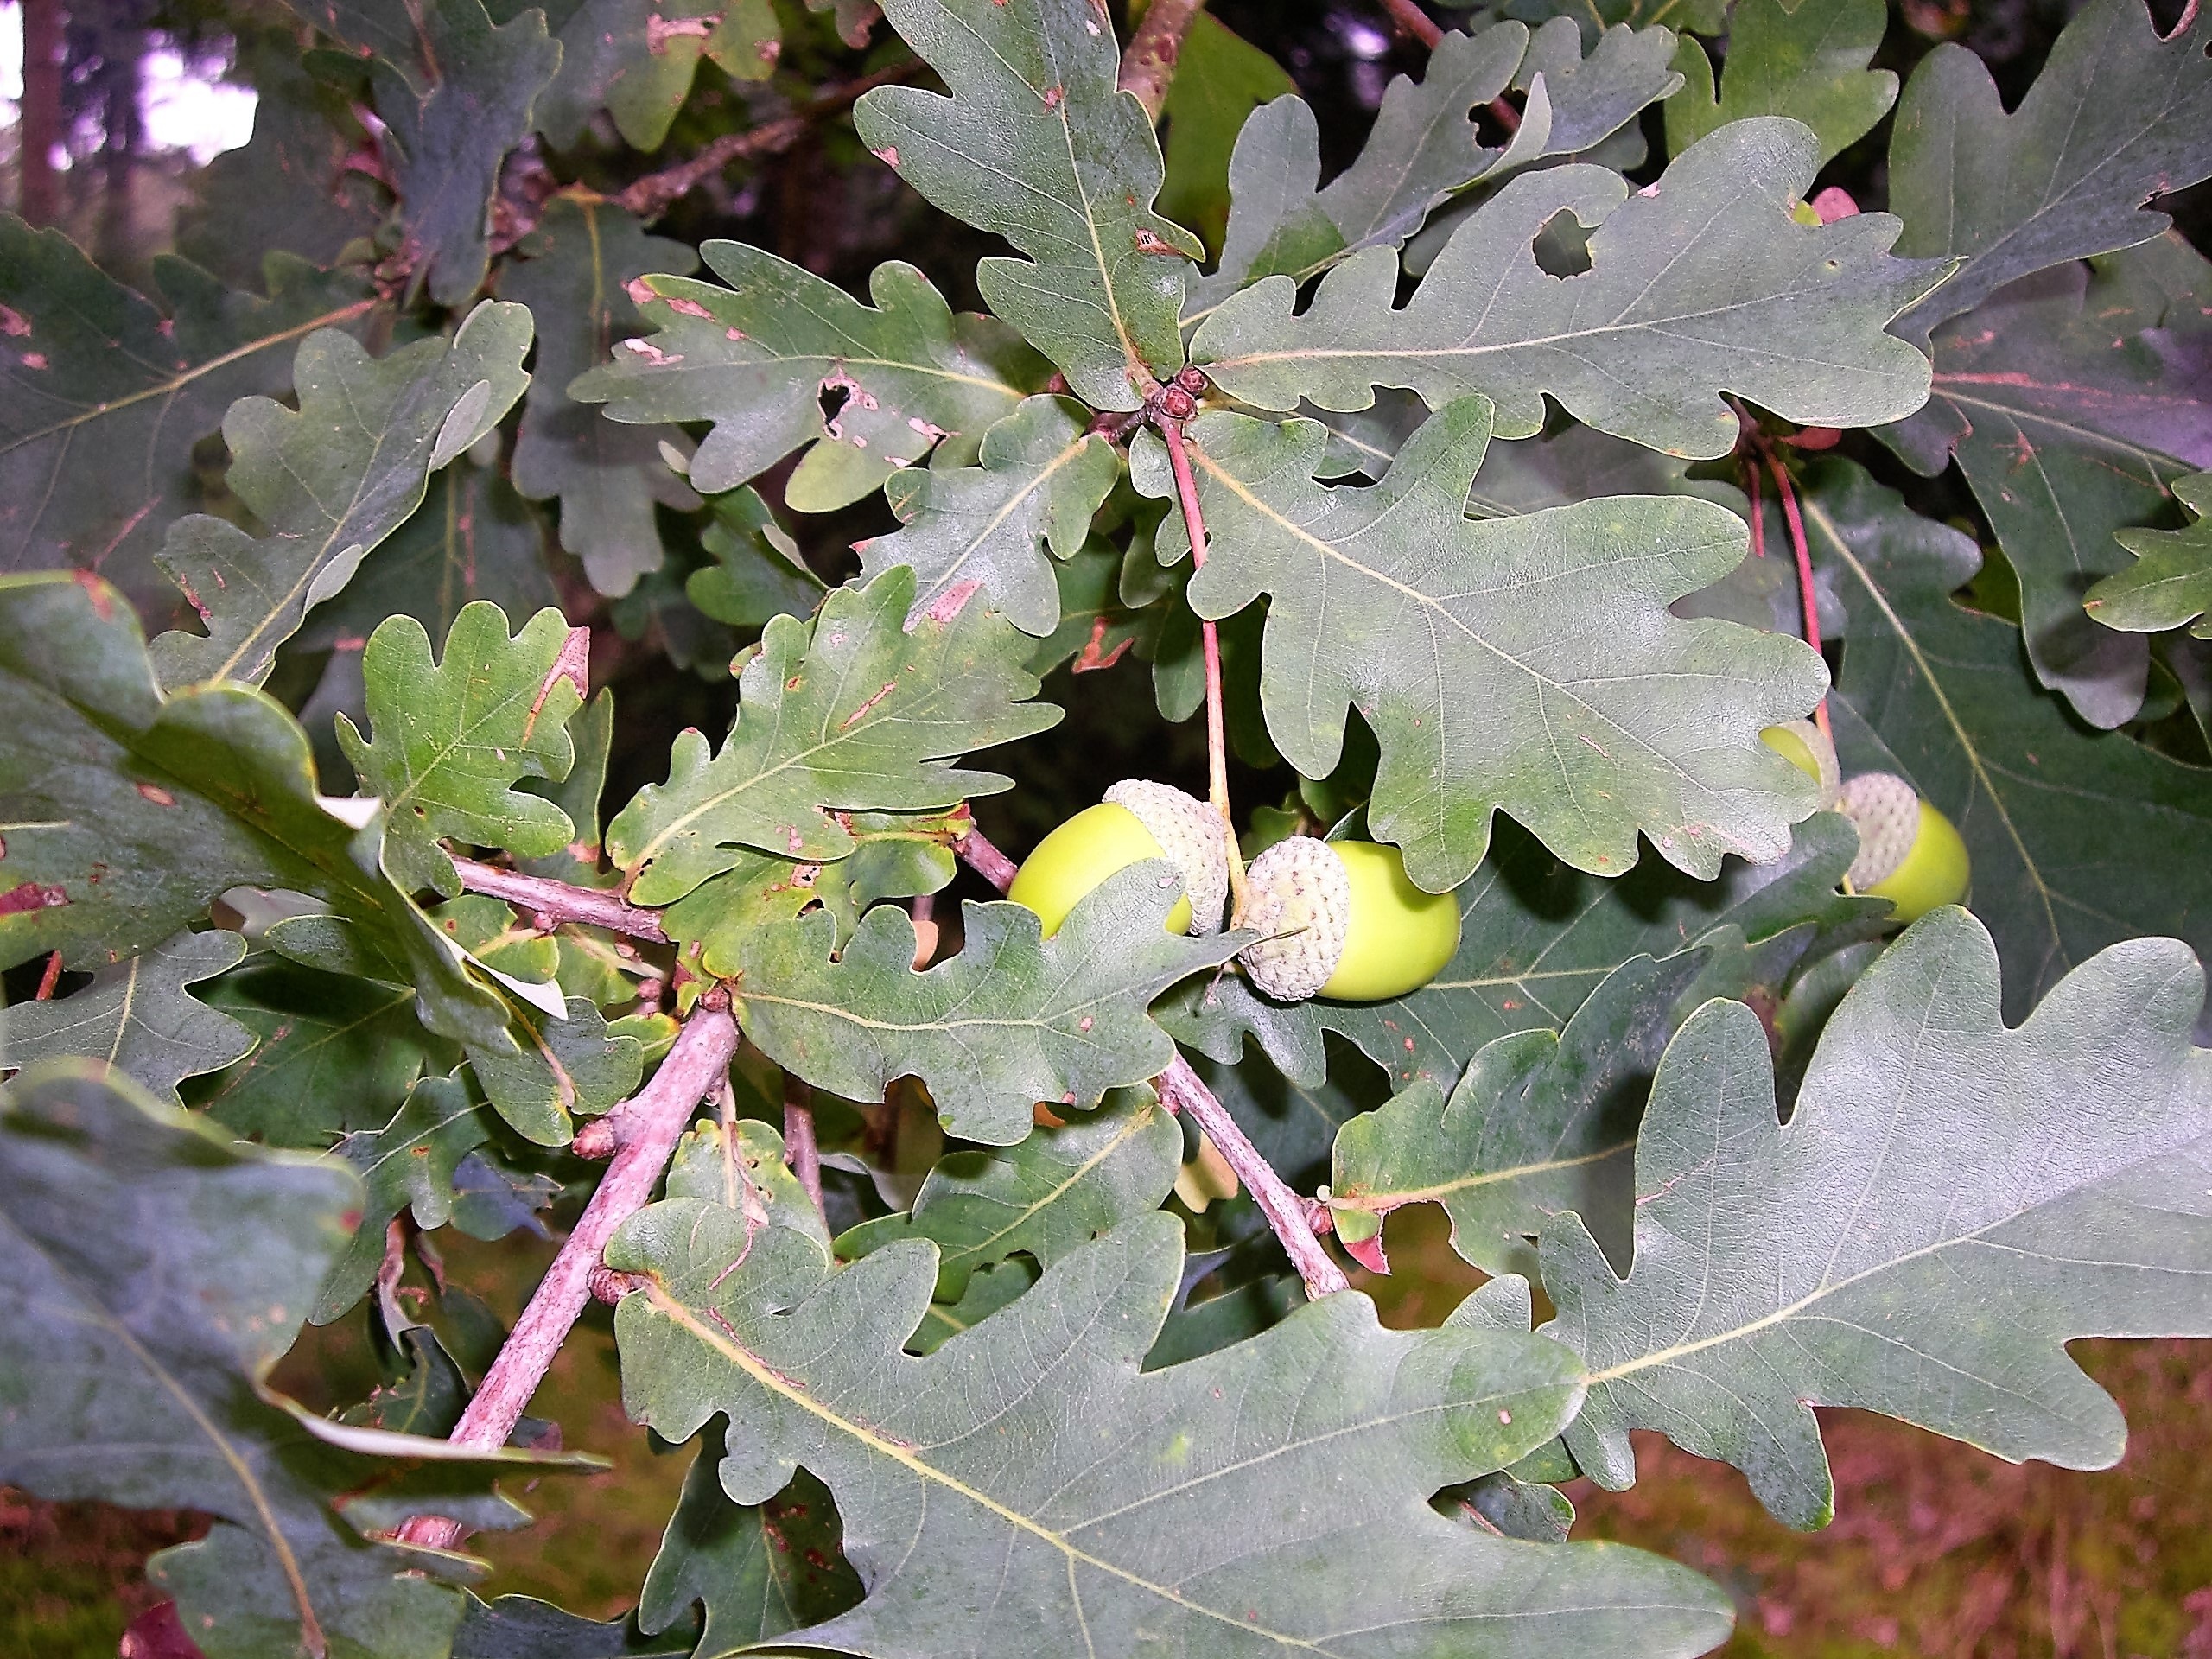
tree, plant, leaf, flower, green, produce, evergreen, autumn, botany, flora, season, maple tree, oak leaf, leaves, holly, shrub, deciduous, oak, acorns, flowering plant, woody plant, land plant